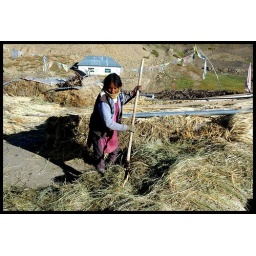
Dulkar is working on the roof of her house in Langza